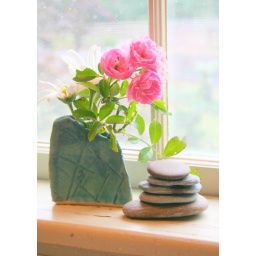
the window sill above my kitchen sink on a happy day...